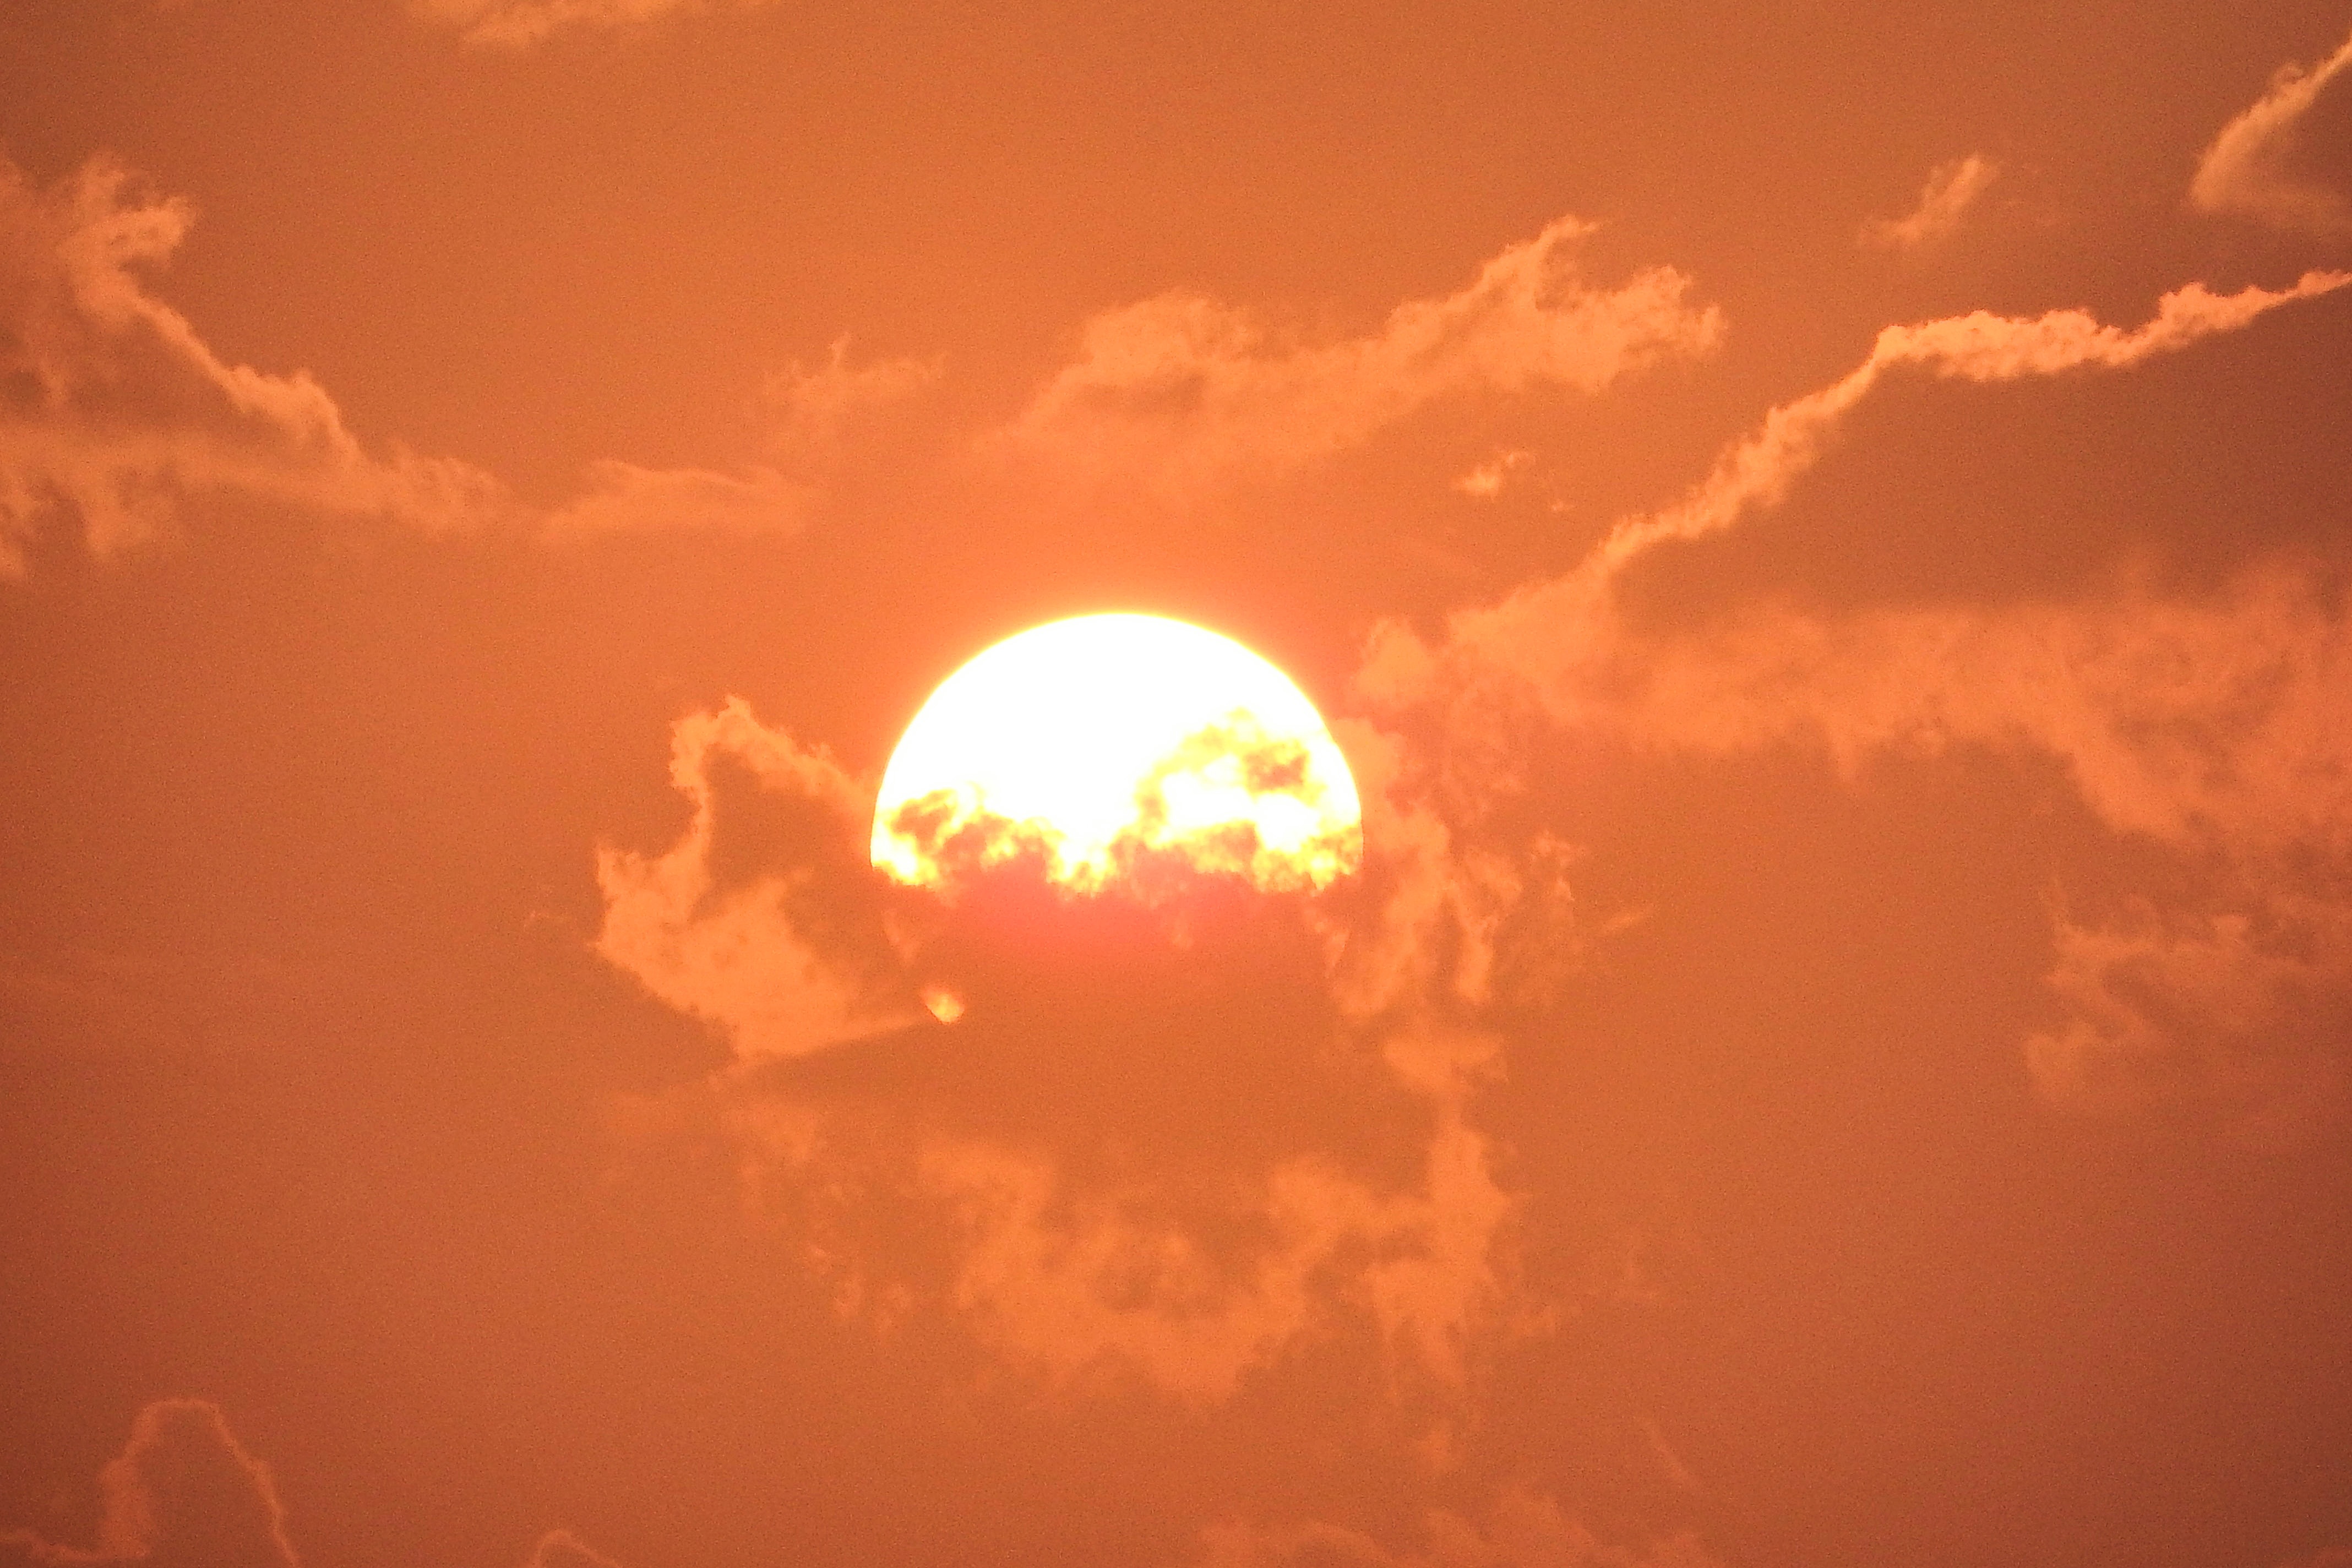
horizon, cloud, sky, sun, sunrise, sunset, sunlight, morning, dawn, atmosphere, foggy, dusk, evening, clouds, hazy, morgenstimmung, afterglow, astronomical object, meteorological phenomenon, red sky at morning